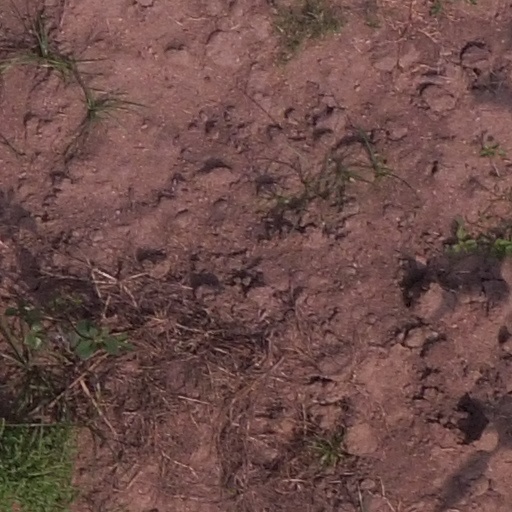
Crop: maize; corn